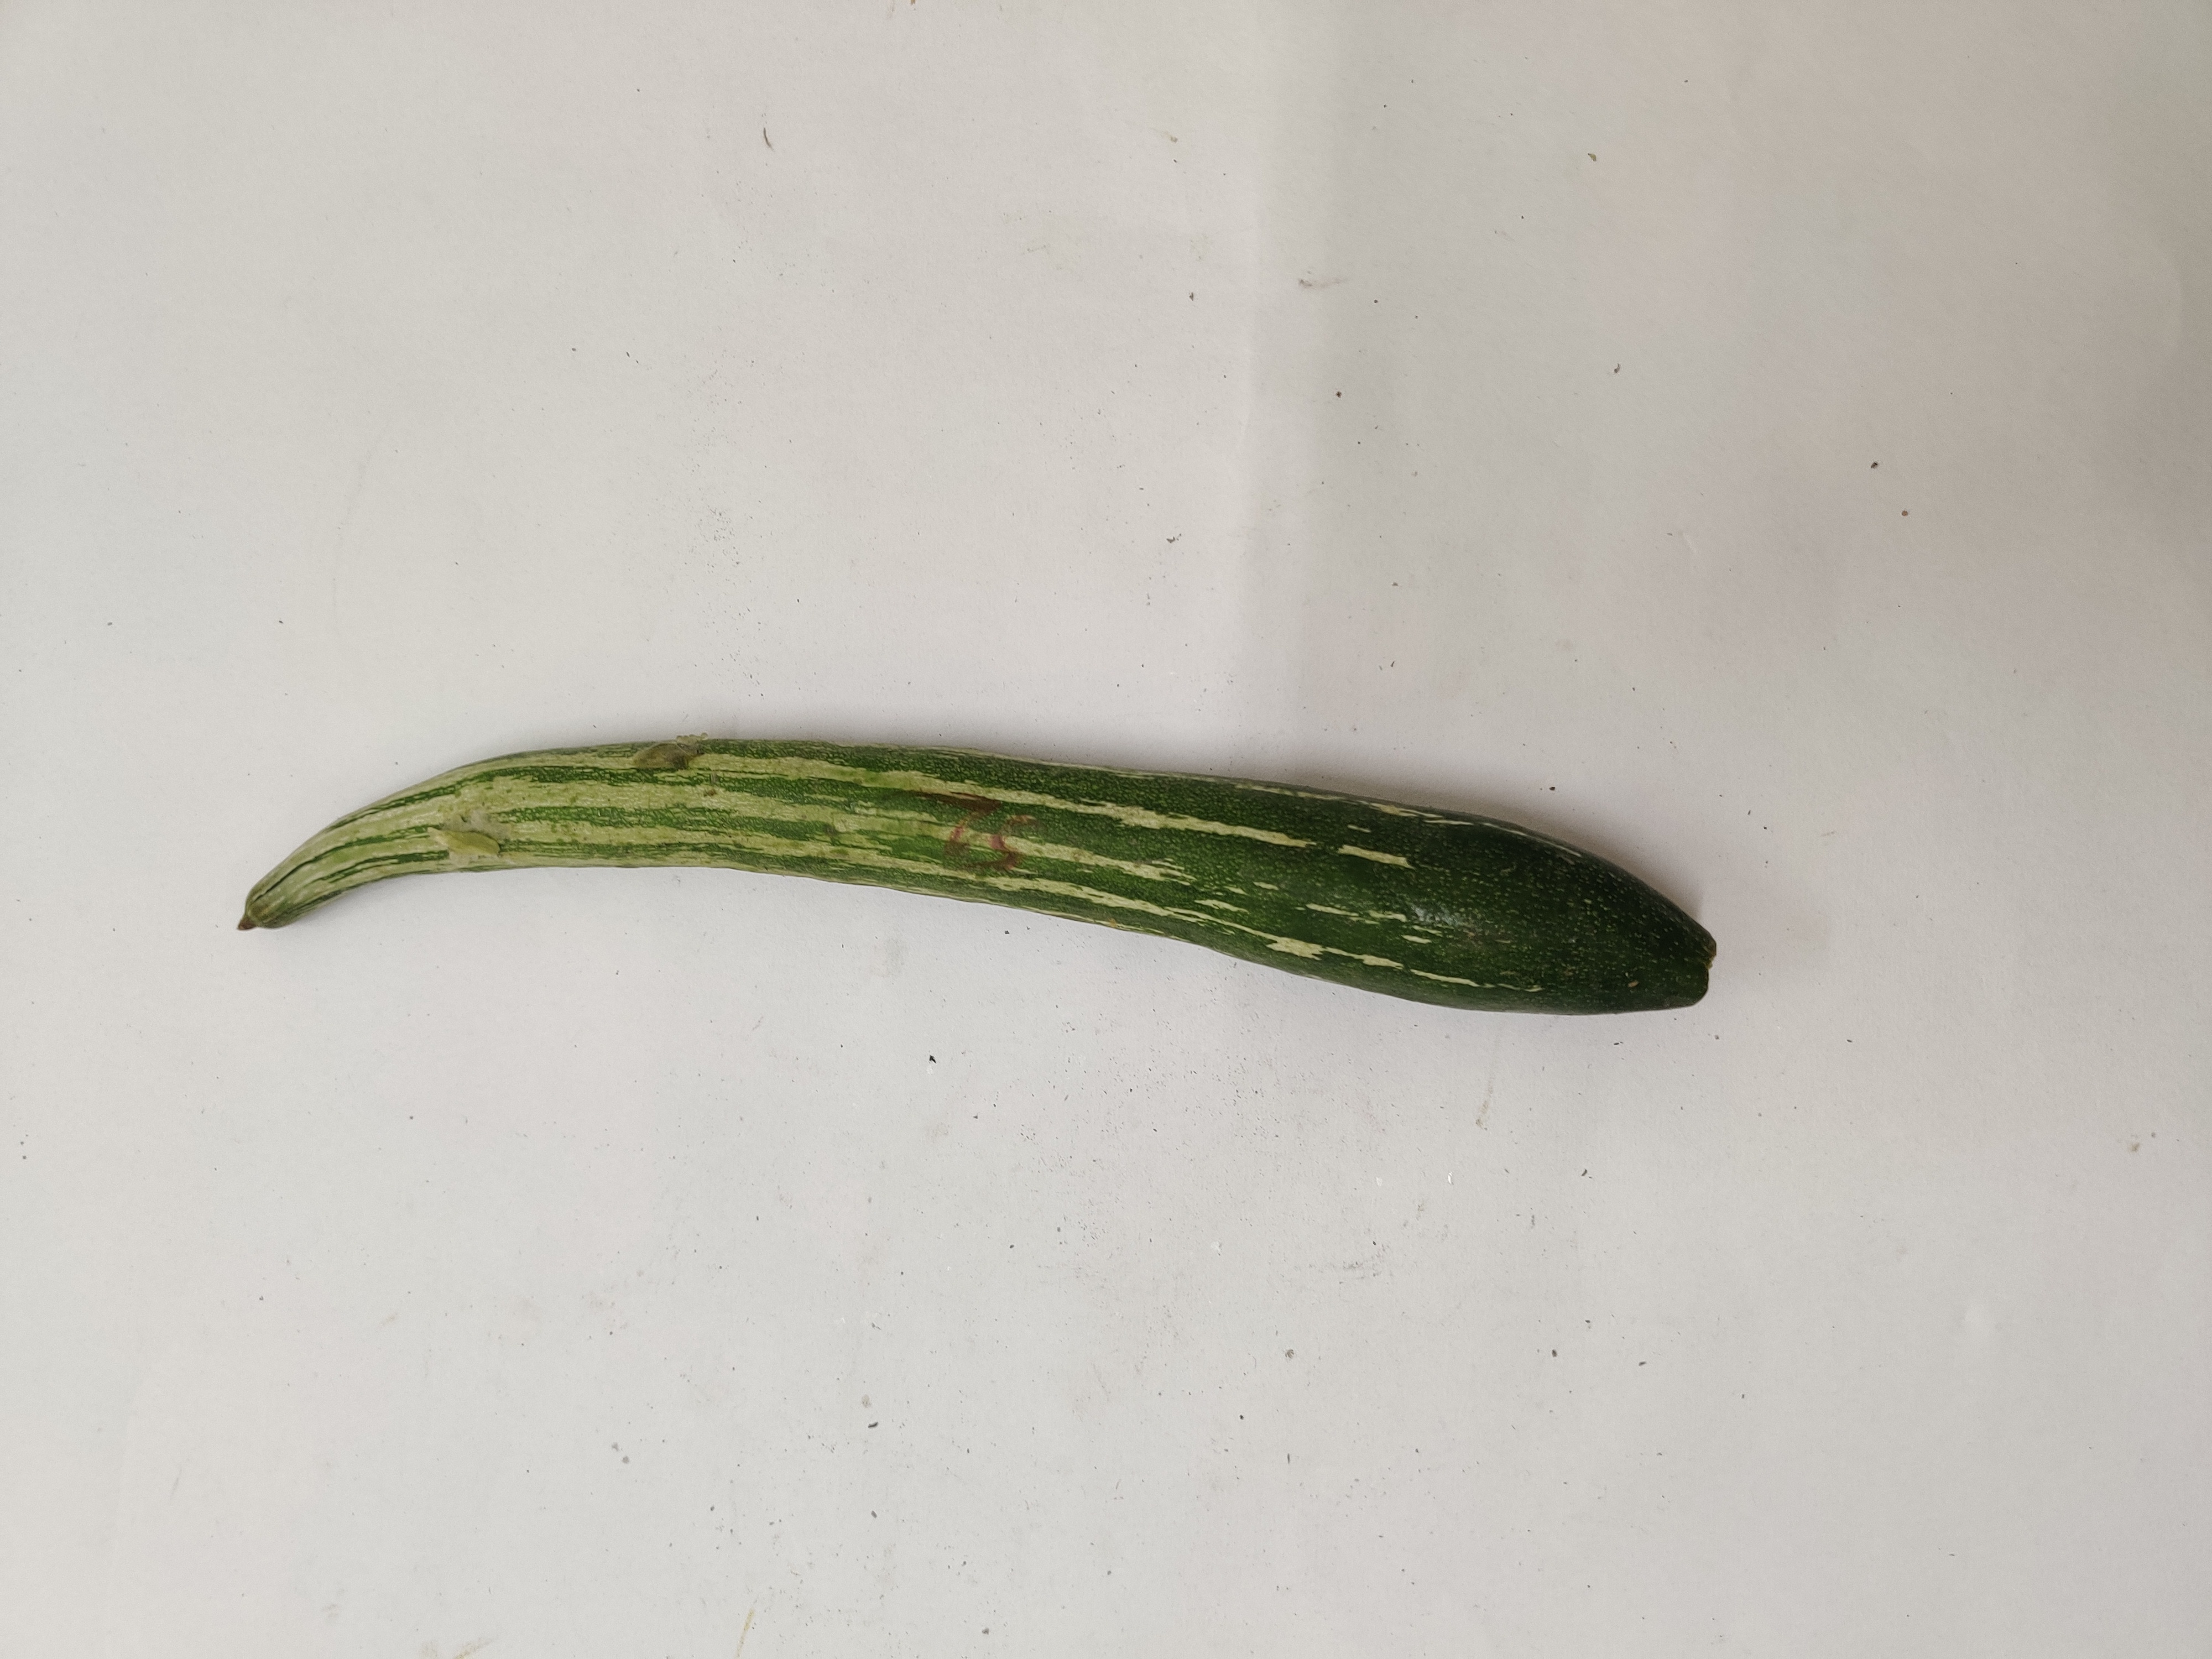
Crop: Snake Gourd
Condition: Damaged